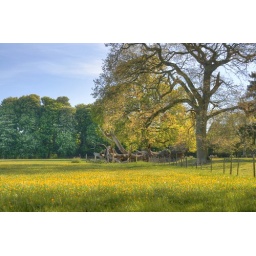
Field of flowers with trees in Wootton